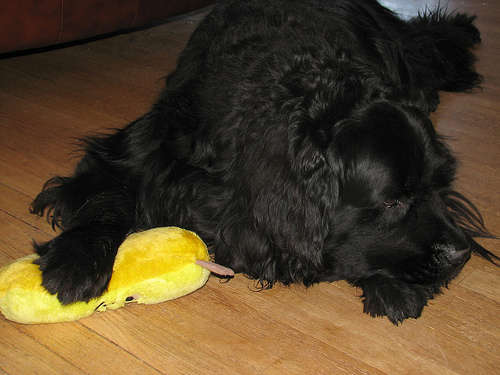
Breed: newfoundland